South Jersey

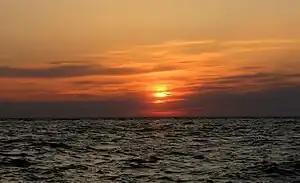
Sunset Beach on Cape May in May 2009

South Jersey, also known as Southern New Jersey, comprises the southern portion of the U.S. state of New Jersey. It is located between Pennsylvania and the lower Delaware River to its west, the Atlantic Ocean to its east, Delaware to its south, and Central Jersey or North Jersey to its north, depending on the definition of North Jersey.